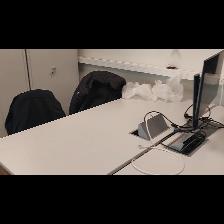
Label: NonHuman